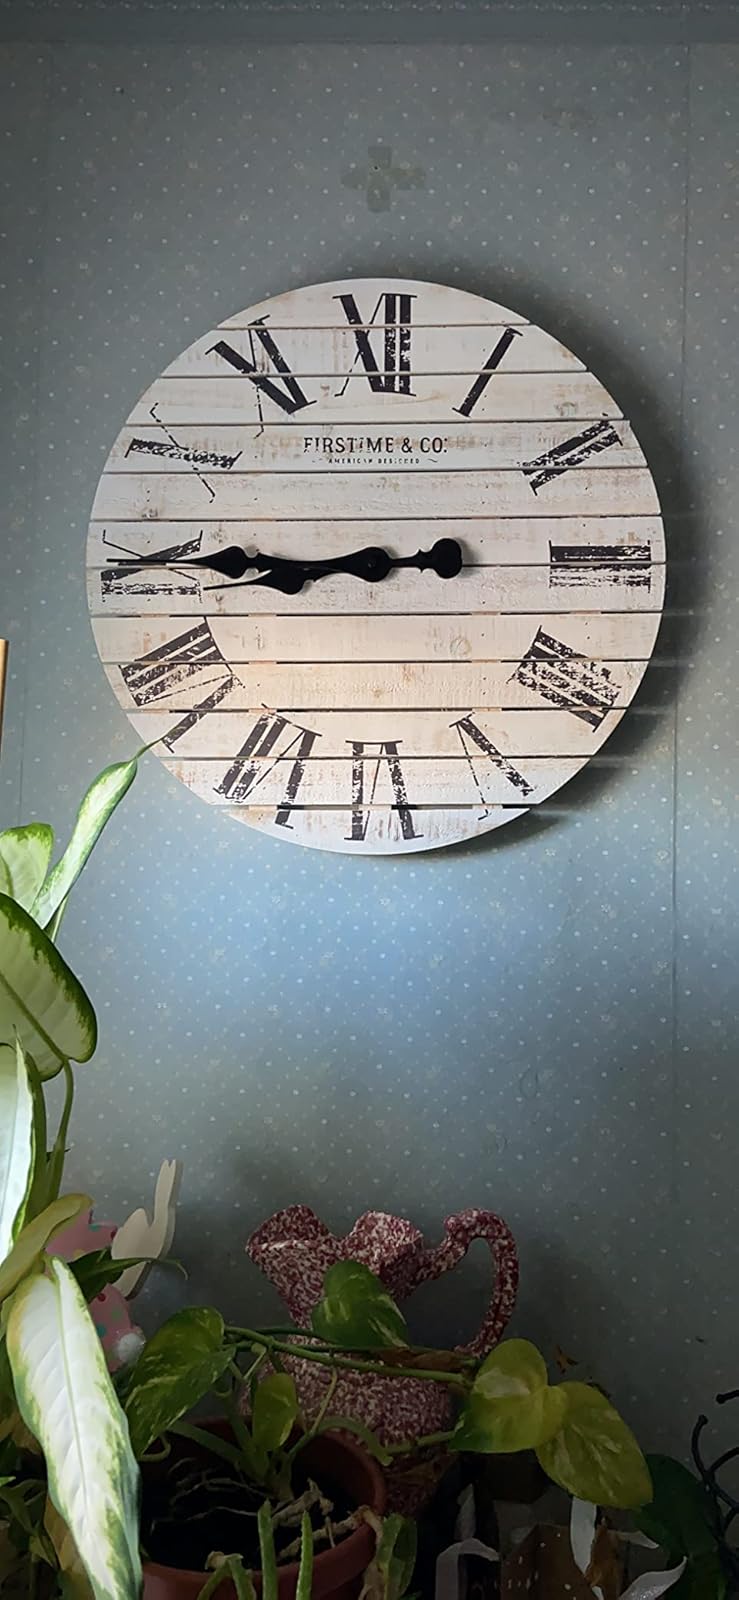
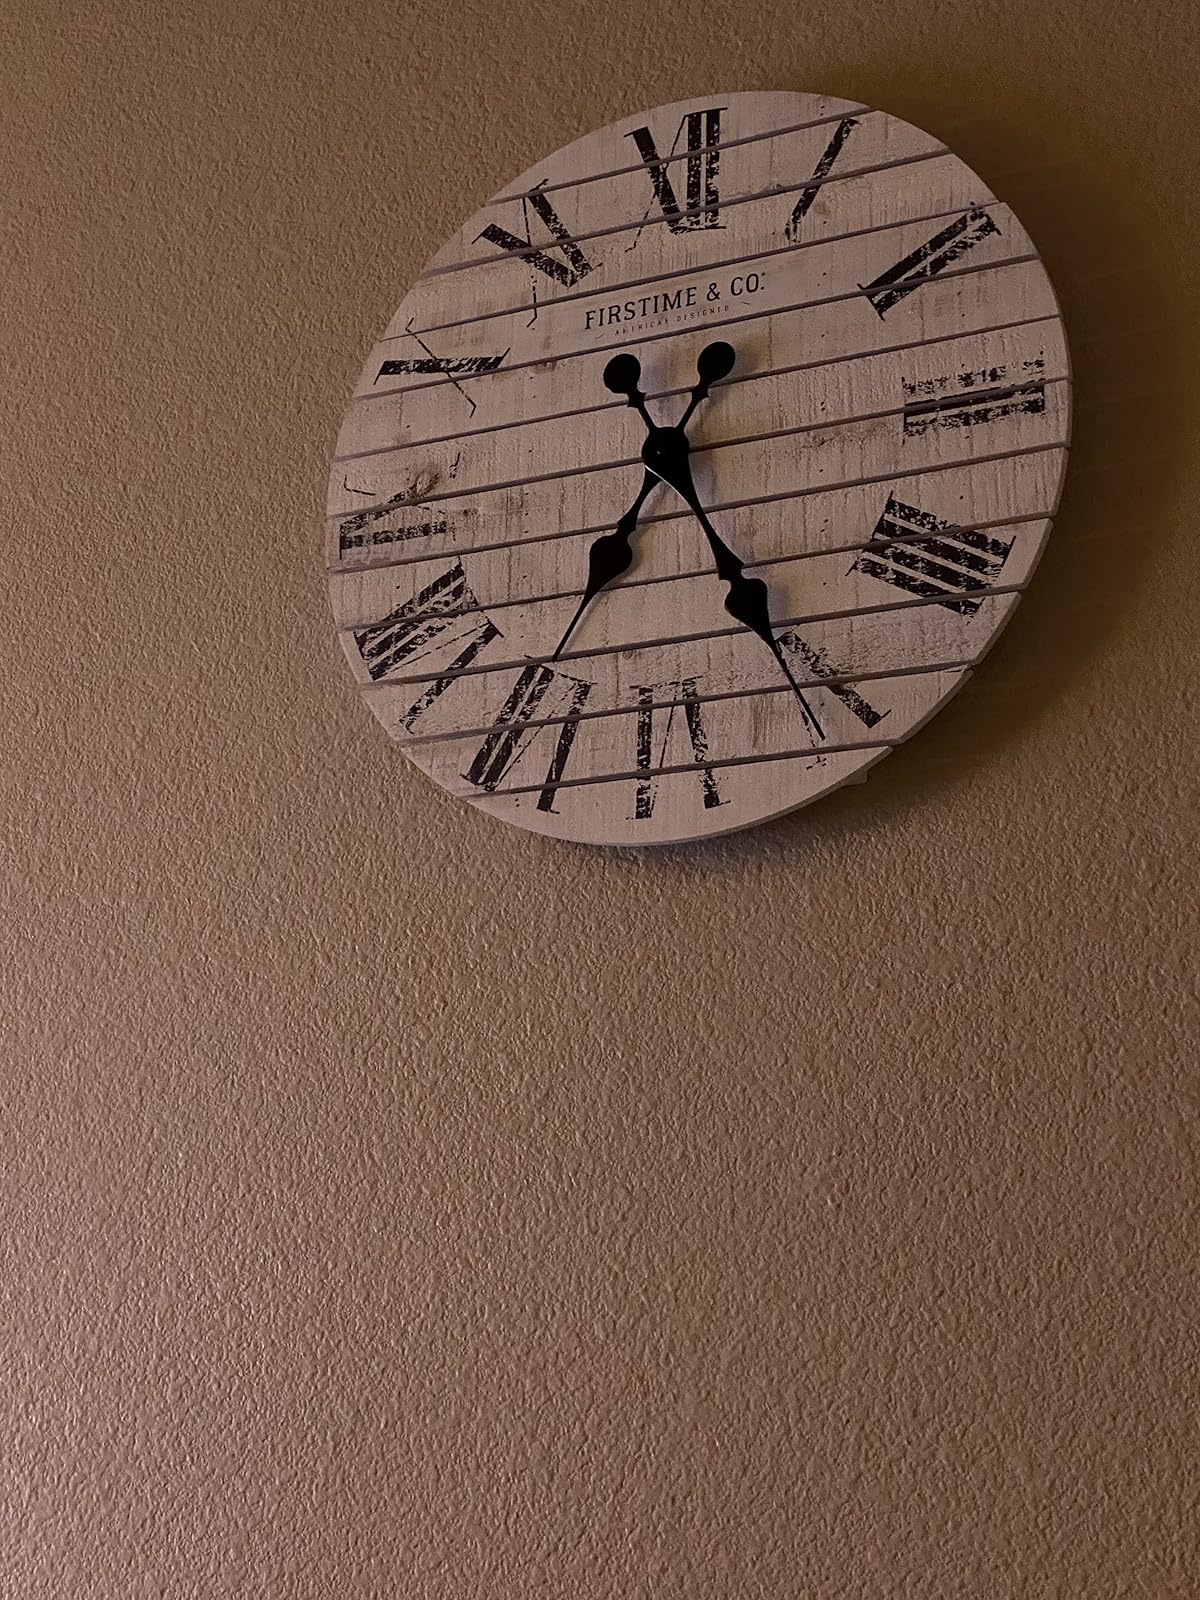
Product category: clock
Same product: yes